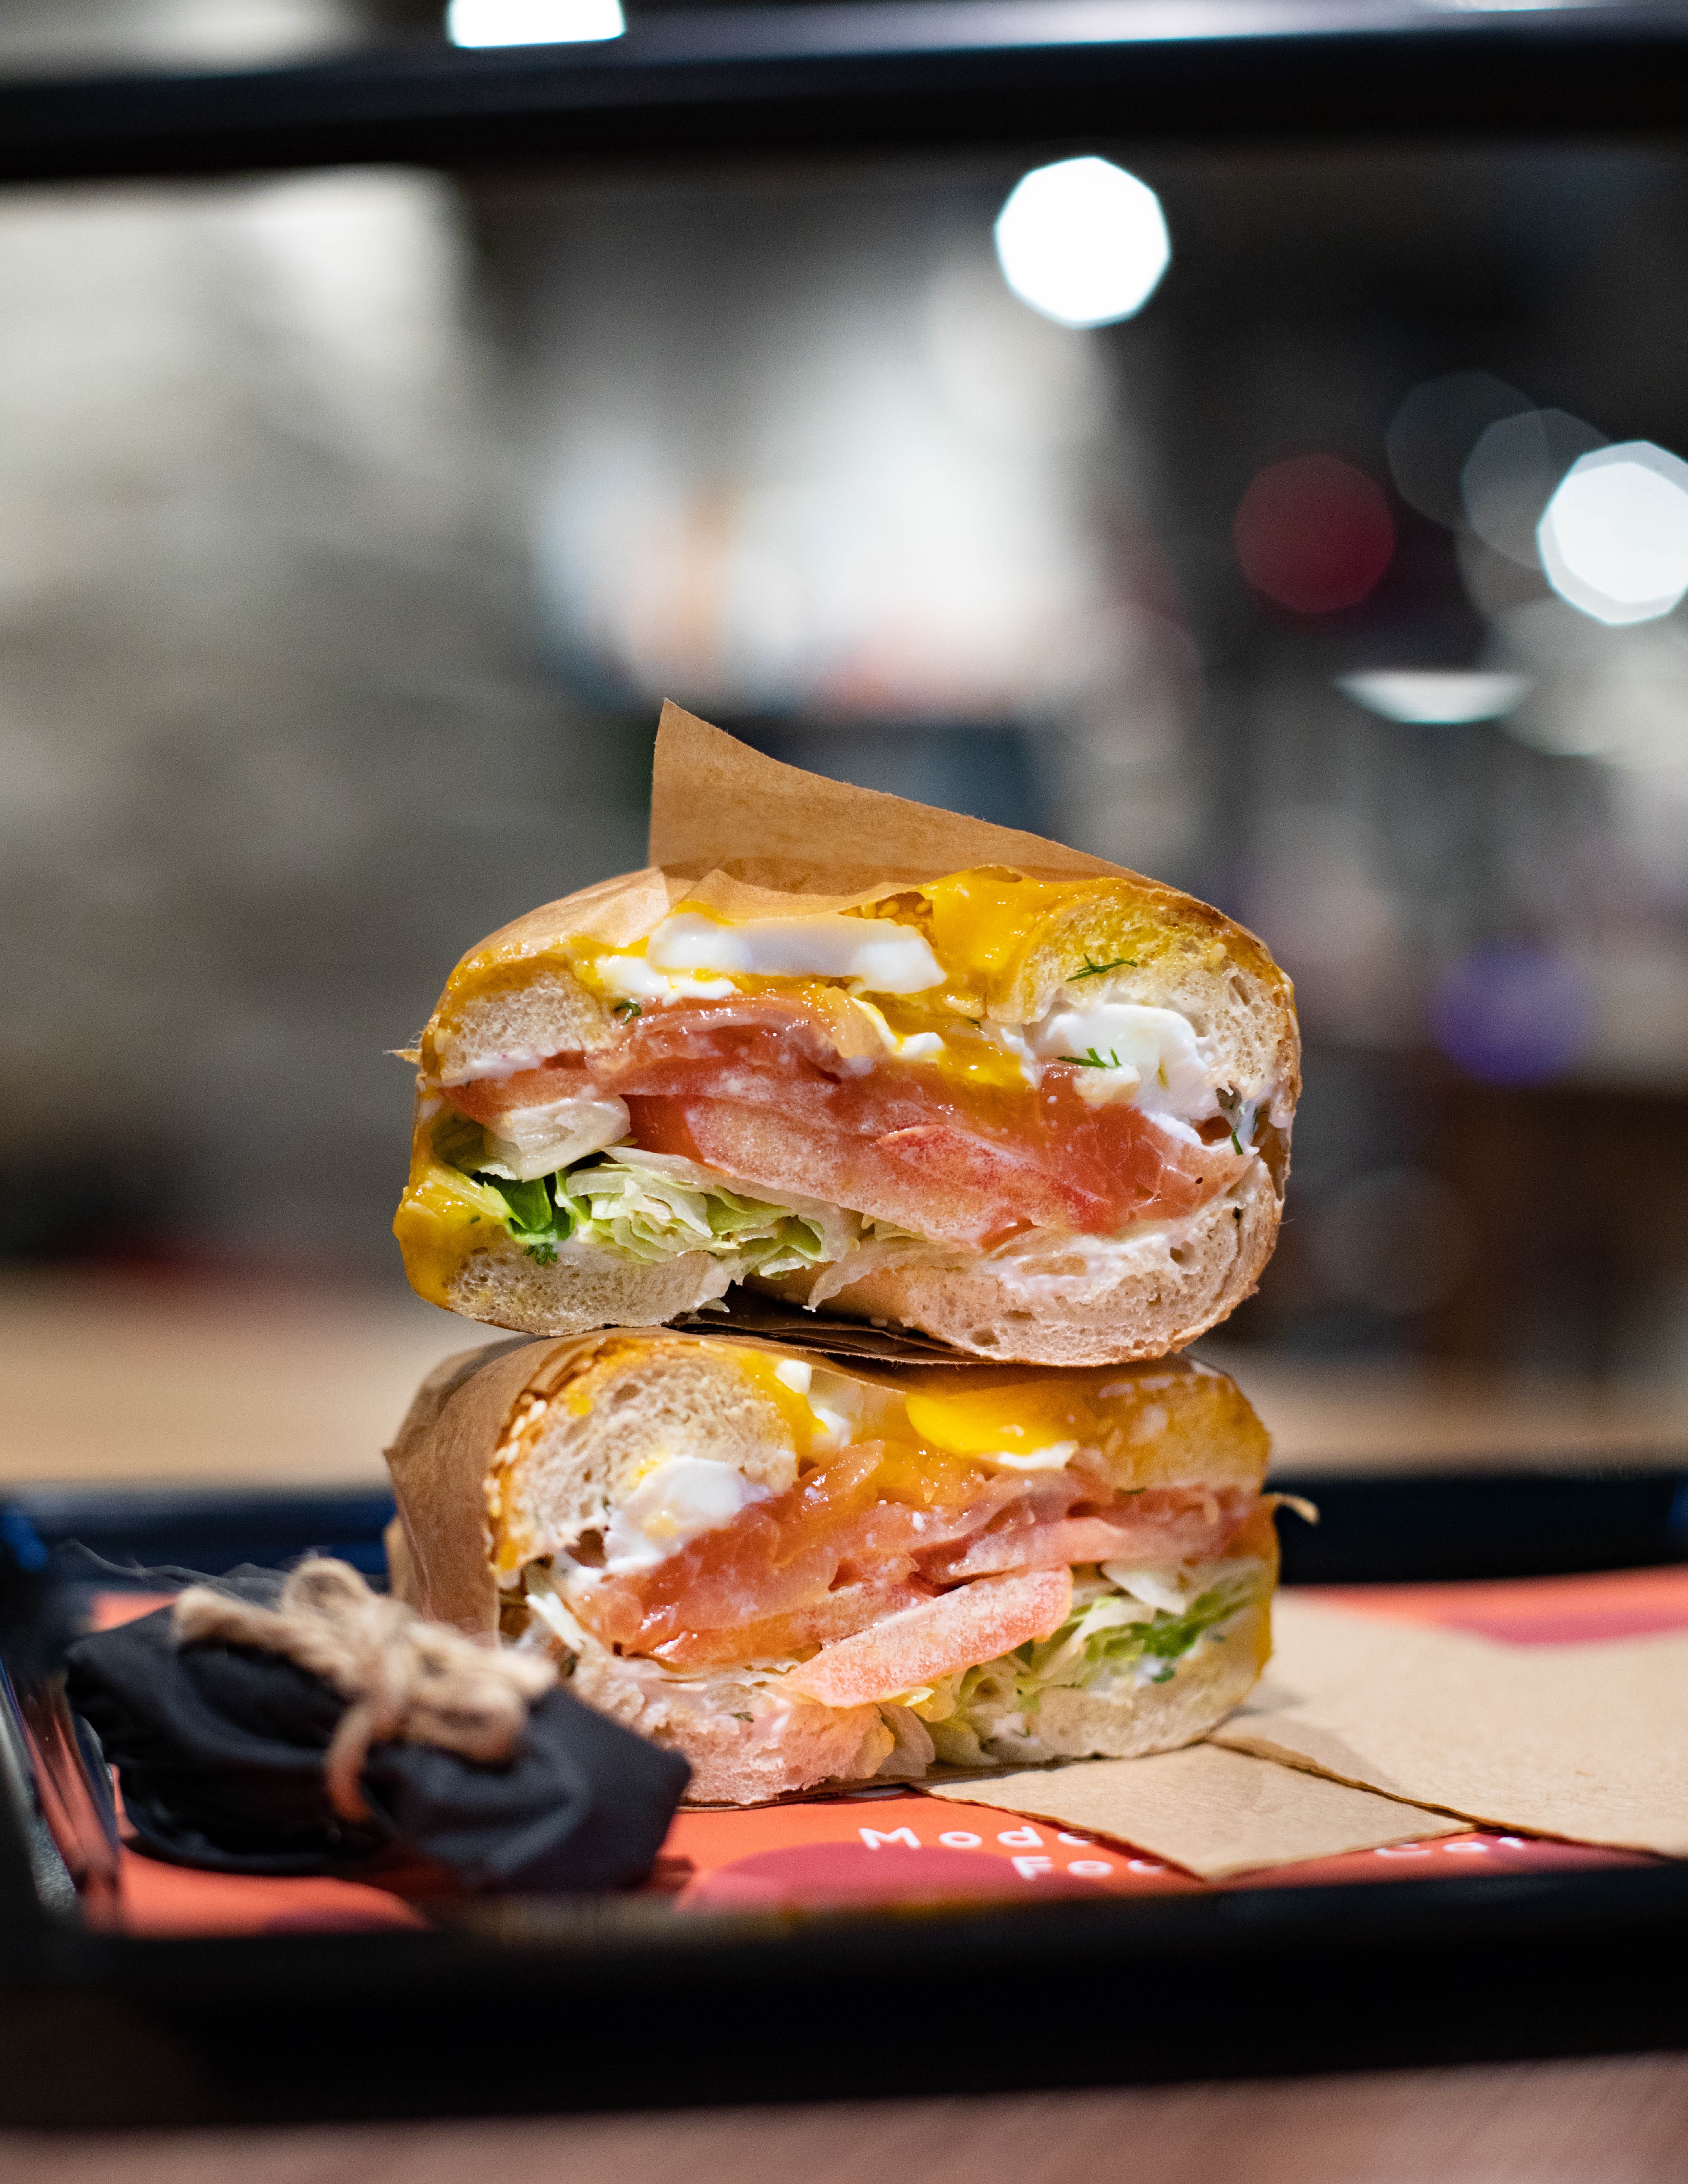
food, dish, cuisine, ingredient, junk food, finger food, pan bagnat, brunch, produce, meat, sandwich, breakfast sandwich, appetizer, fast food, baked goods